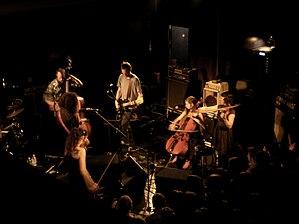
A Silver Mt. Zion [ə ˈsɪlvɚ maʊnt ˈzaɪən], ou anciennement The Silver Mt. Zion Memorial Orchestra & Tra-La-La Band ou Tra-La-La Band with Choir and Thee Silver Mountain Reveries voire Silver Mt. Zion est un groupe de post-rock canadien, originaire de Montréal, au Québec. Il est formé en 1999.
13 Blues for Thirteen Moons est le cinquième album du groupe canadien A Silver Mt. Zion sorti en mars 2008 par le label Constellation Records.
Cet article est une liste de groupes de post-rock classés par ordre alphabétique.